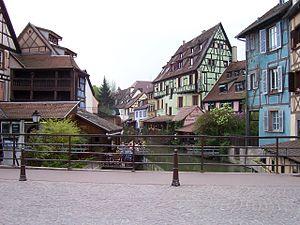
Vue sur la Petite Venise, Colmar, France